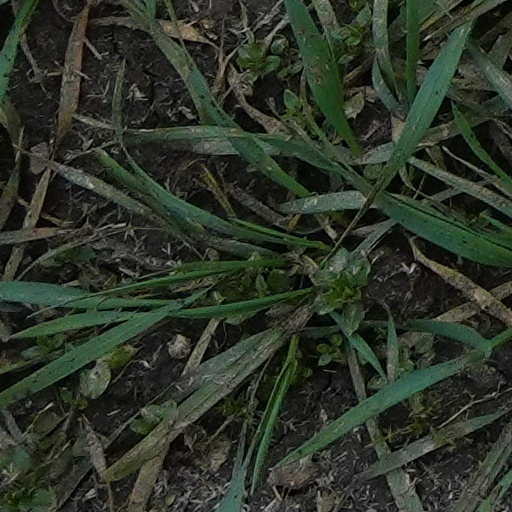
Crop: wheat